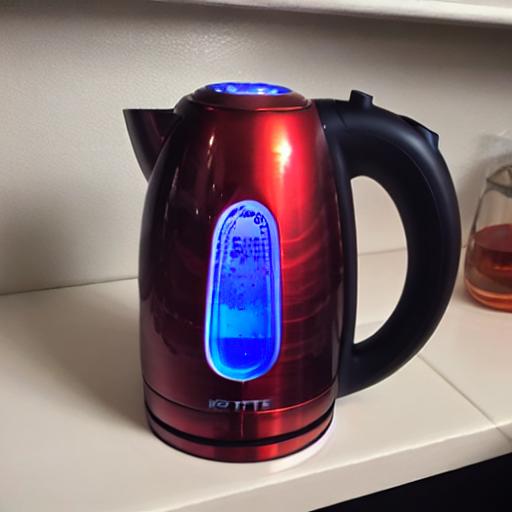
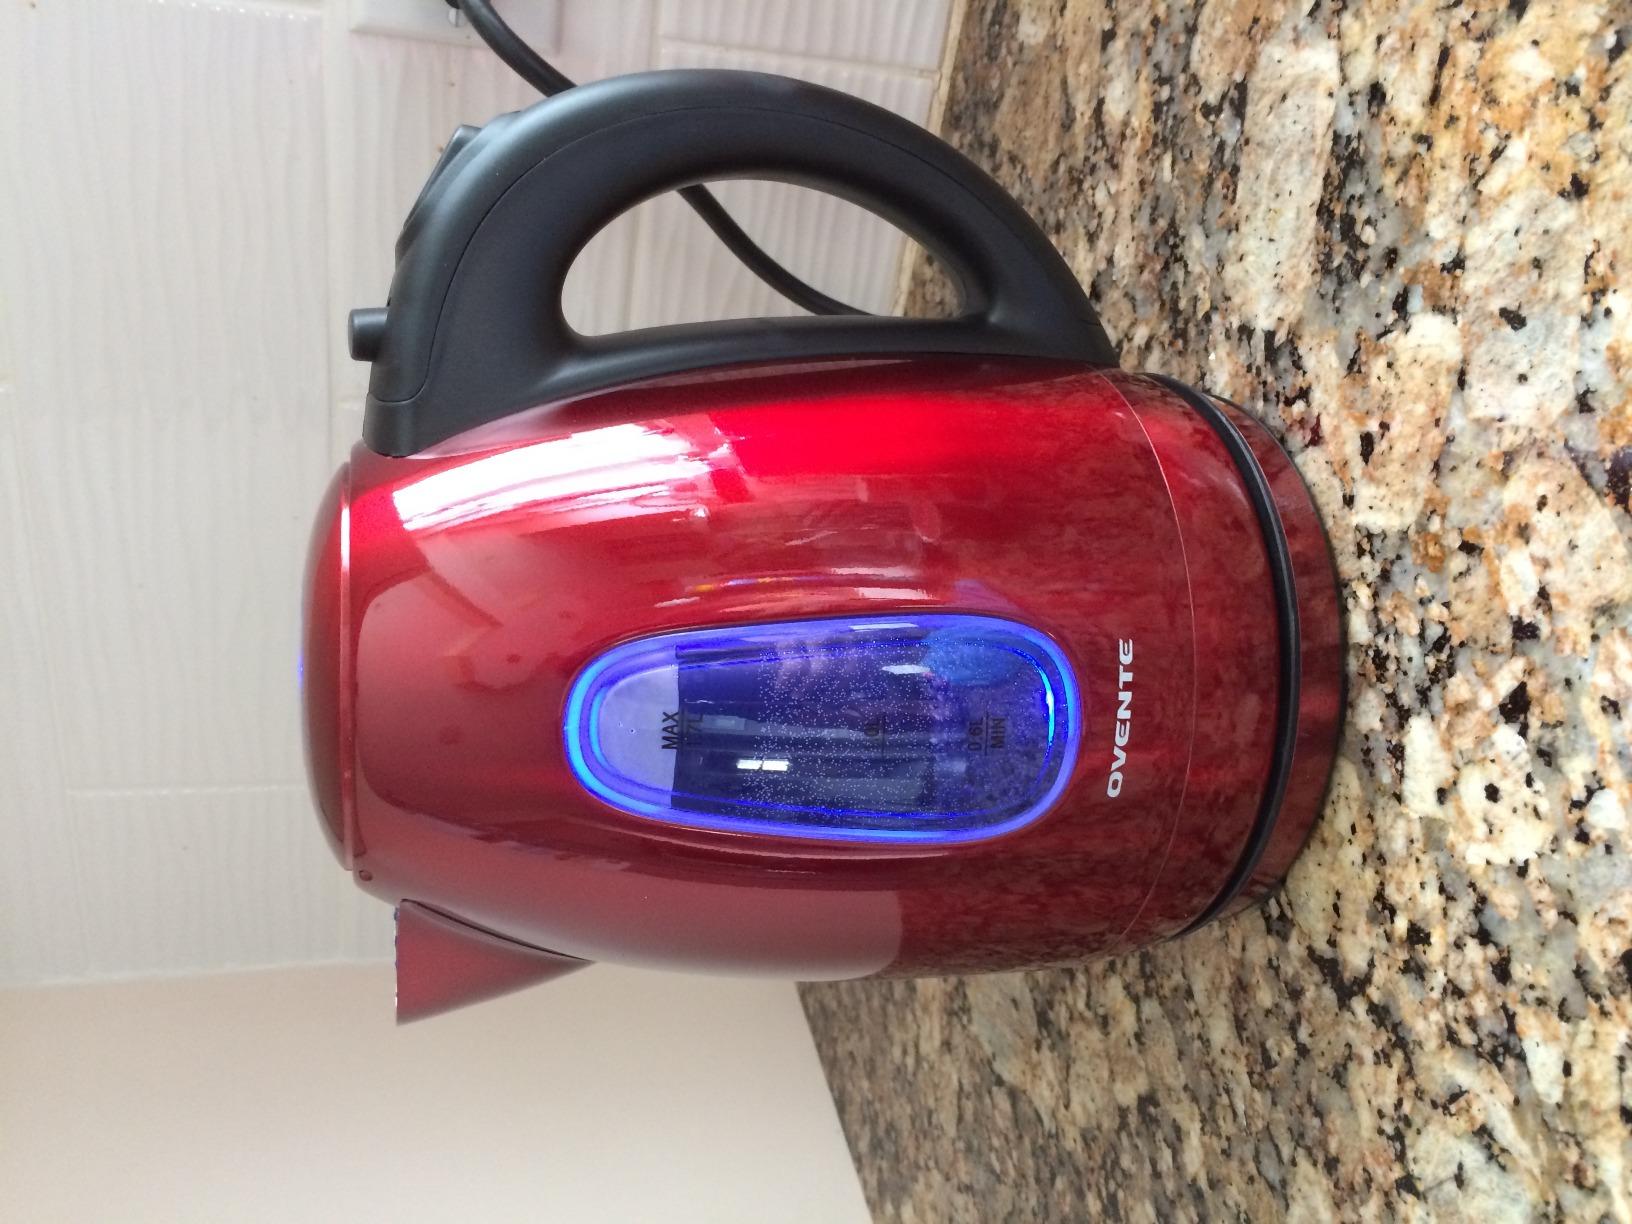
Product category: items_kettle
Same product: no